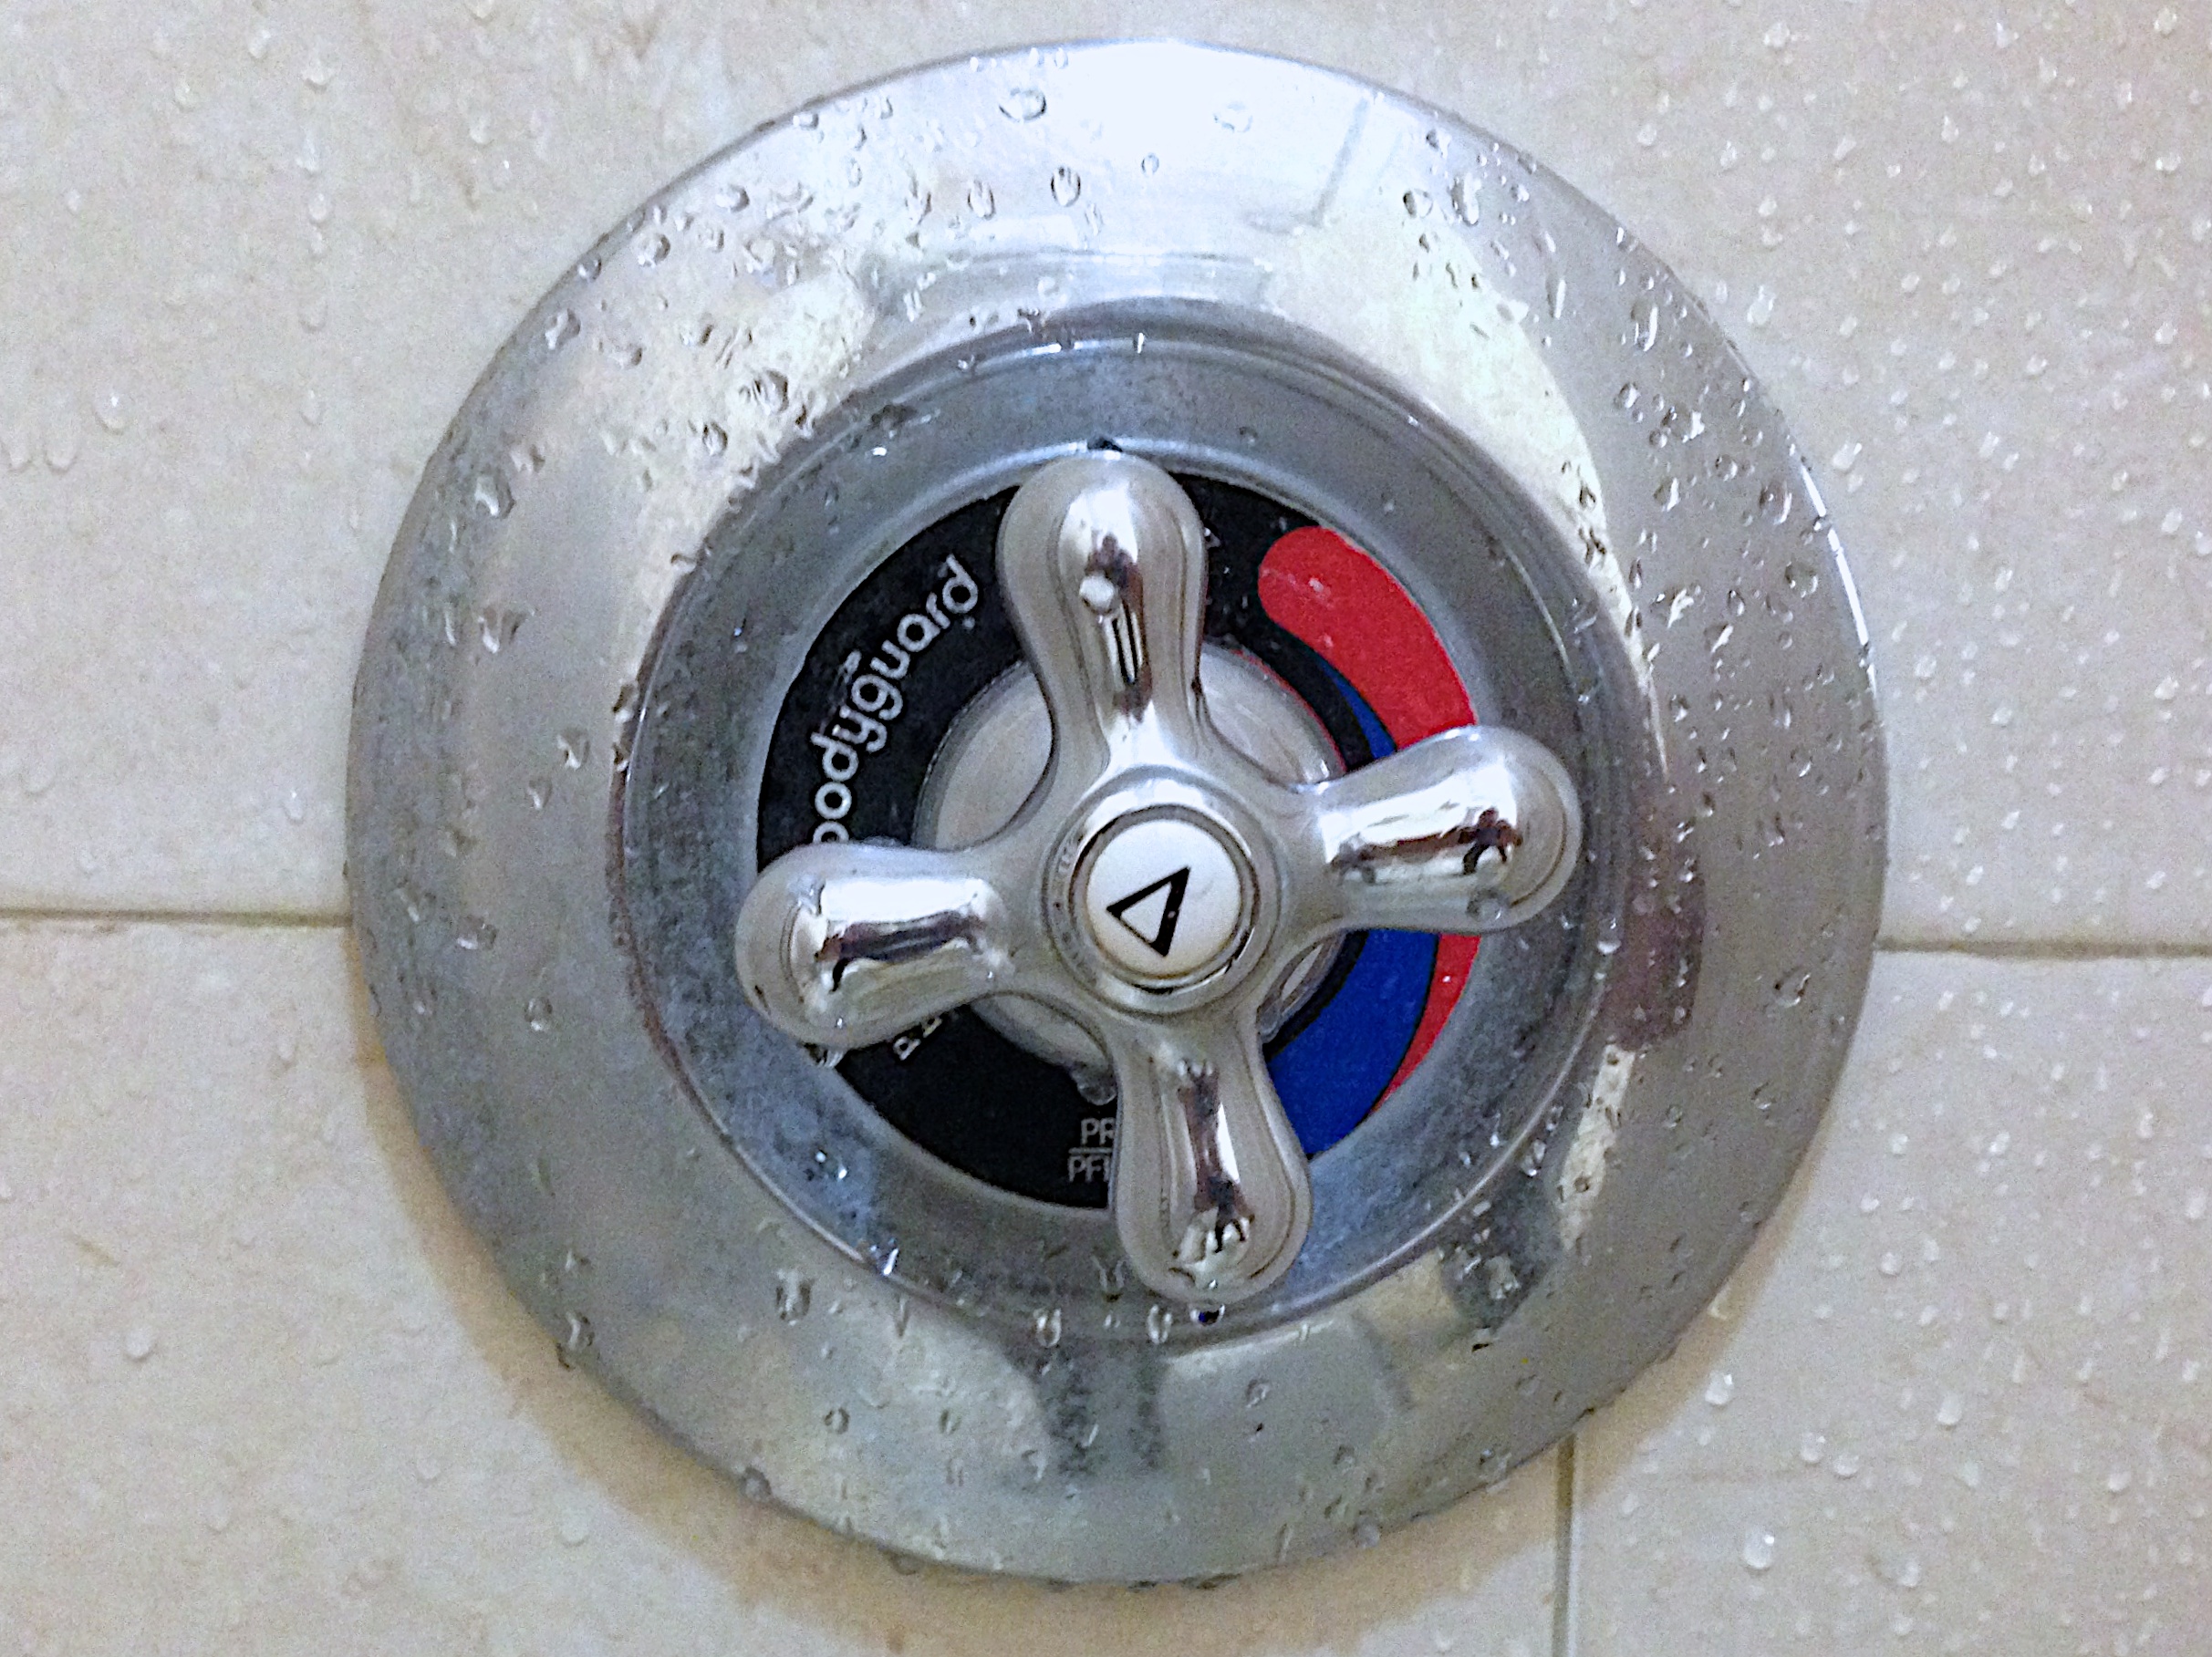
wheel, spoke, steering wheel, tire, rim, showerinstructions, showerinterface, alloy wheel, auto part, automotive exterior, automotive tire